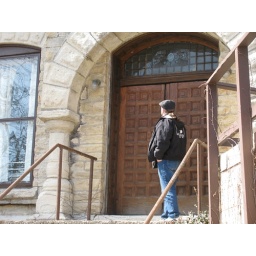
The window above the door is beautiful.